Morris County, New Jersey

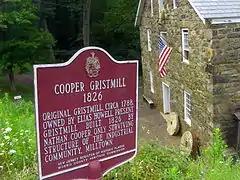
Nathan Cooper Gristmill in Chester Township

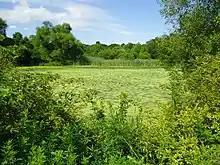
Loantaka Brook Reservation bikeway pond with algae located in Morris Township

Morris County was named after Colonel Lewis Morris, governor of New Jersey in 1738–39, the year the county was named.